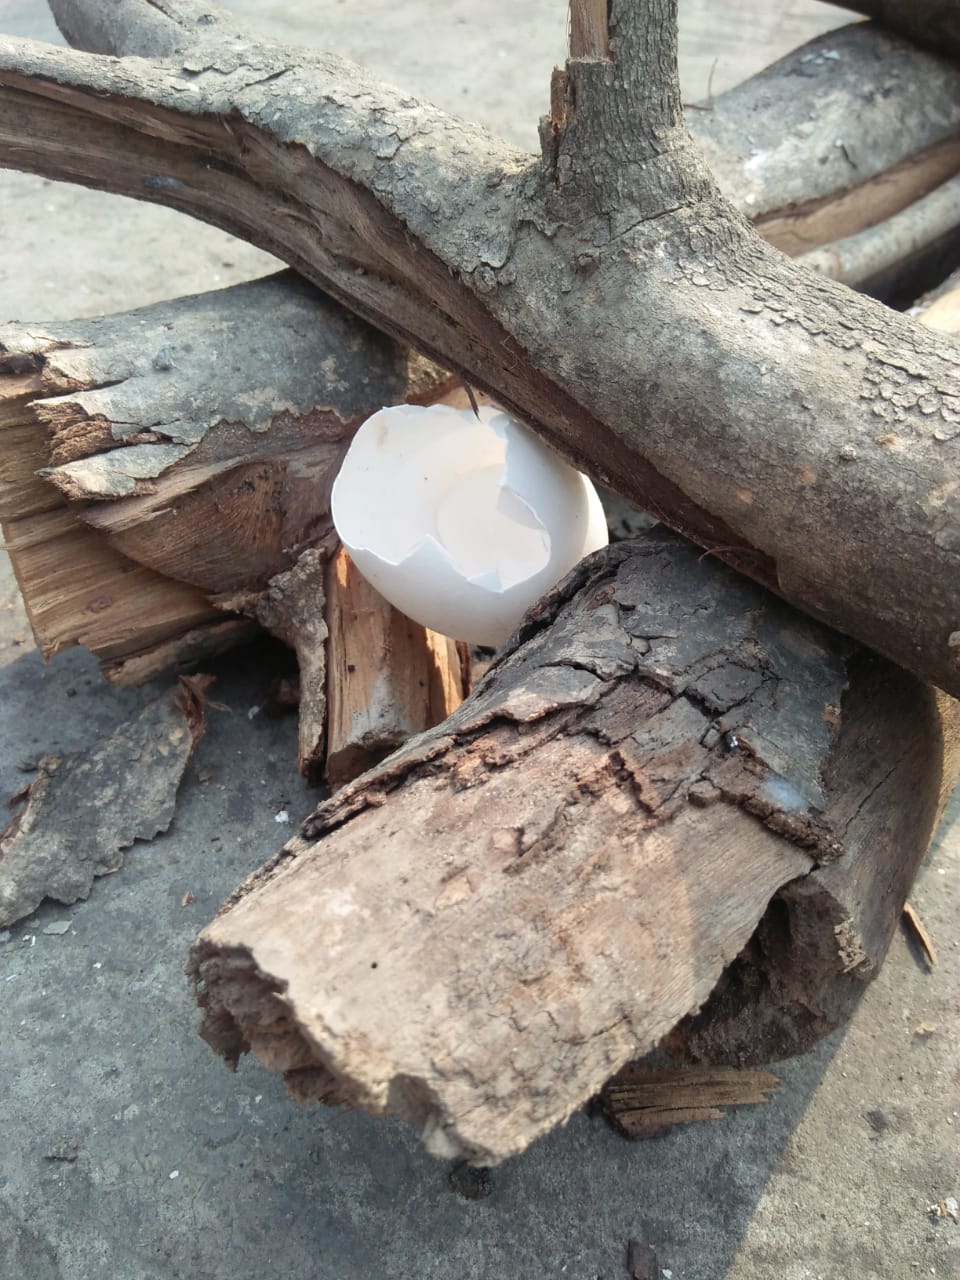
Label: eggshells